Lallah Miles Perry

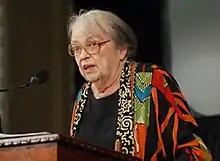
Lallah Perry accepting the Mississippi Governor's Award for Excellence in the Arts, April 2008

Lallah Miles was the oldest of four children born to Lee Ellis Miles and Rebecca Stodghill in Auburn, Alabama where her father was a plant pathologist at Alabama Polytechnic Institute (later renamed Auburn University.) She began painting at the age of thirteen. In 1928, when she was two years old, she moved with her parents to Starkville, Mississippi when her father took a position with the Mississippi Agriculture and Forestry Experiment Station at Mississippi State University in Starkville, Mississippi. While the family was in Starkville her first younger brother, Robert Lee Miles, died within hours of his birth in 1934. Three years later, her eight-year-old brother Charles Miles died from an allergic reaction to an insect bite. Both boys were returned to Auburn to be buried at Pine Hill Cemetery, and Charles' grave marker, a broken statue of a boy holding a tray with a lizard, is one of the more well-known markers in the cemetery.